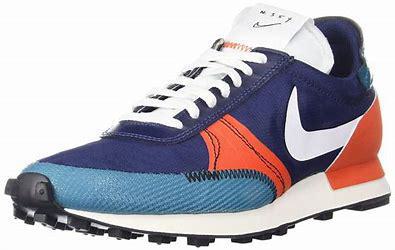
Brand: Nike
Model: Dbreak Type